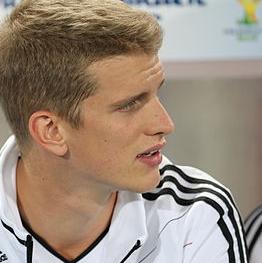
Age: 24